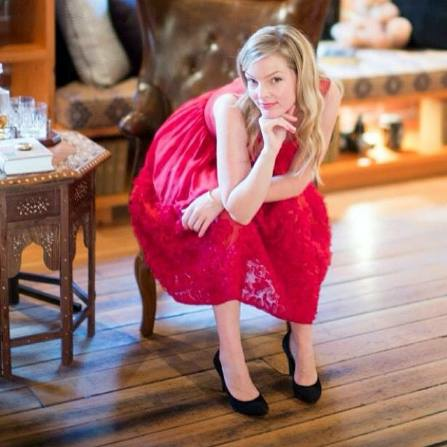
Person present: Yes